Almario Vizcayno

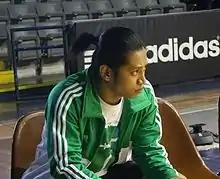
Vizcayno coaching on February 10, 2007

Almario Vizcayno (born Almario Macario Vizcayno on November 4, 1981) is a Filipino athlete, coach, chef and restaurant owner. He is one of the famous athletes throughout the Philippines. He graduated from the University of Santo Tomas ( B.S. in Physical Education, 1999) and the Sergio Osmeña Sr. High School. Vizcayno is one of the veteran members of the Philippine National Fencing Team with Richard Gomez.